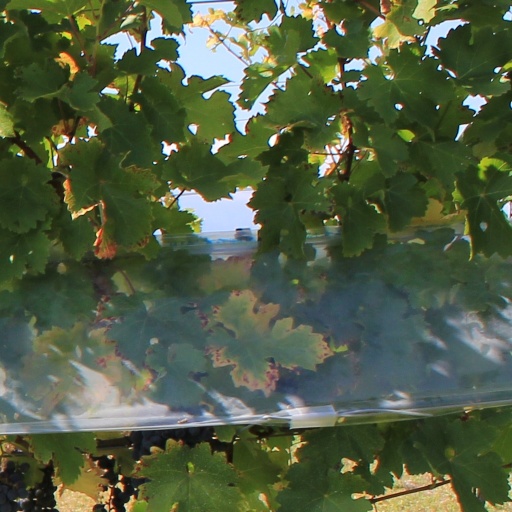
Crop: grape